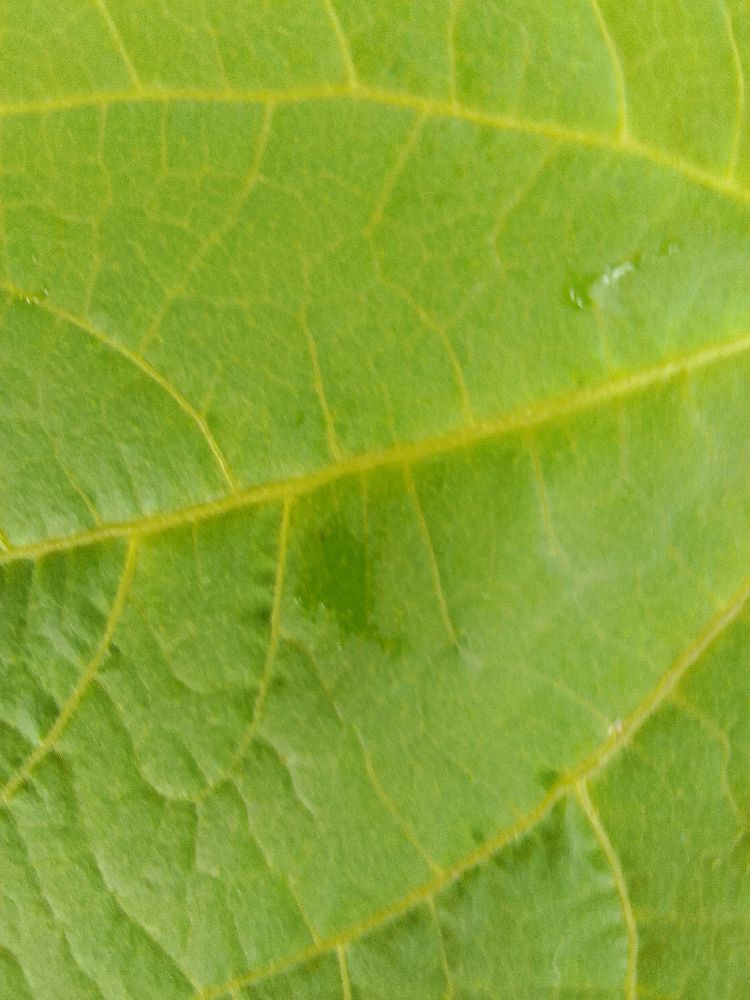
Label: healthy